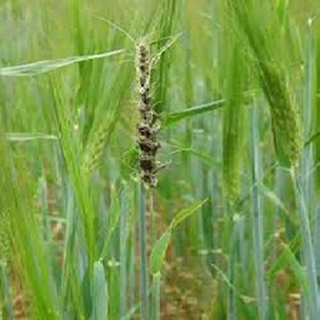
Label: wheat_smut